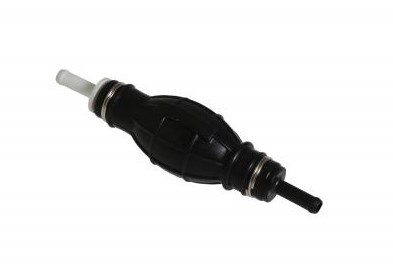
JCB Hand Primer Fuel Pump
JCB Hand Primer Fuel Pump Various Applications incl JCB Mini Excavators
Brand: WIP Galway Ltd
Category: Business & Industrial > Heavy Machinery > Heavy Machinery Parts & Accessories